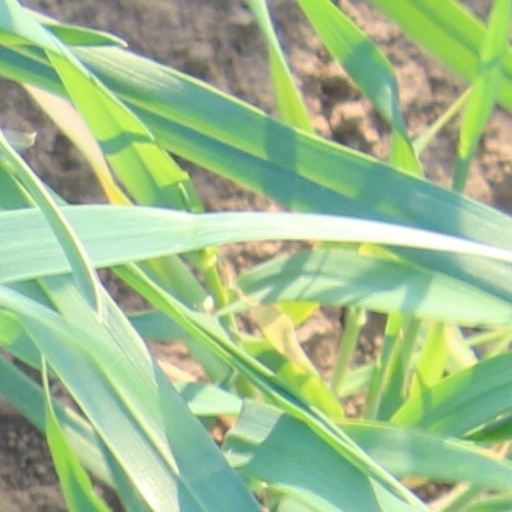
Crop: wheat